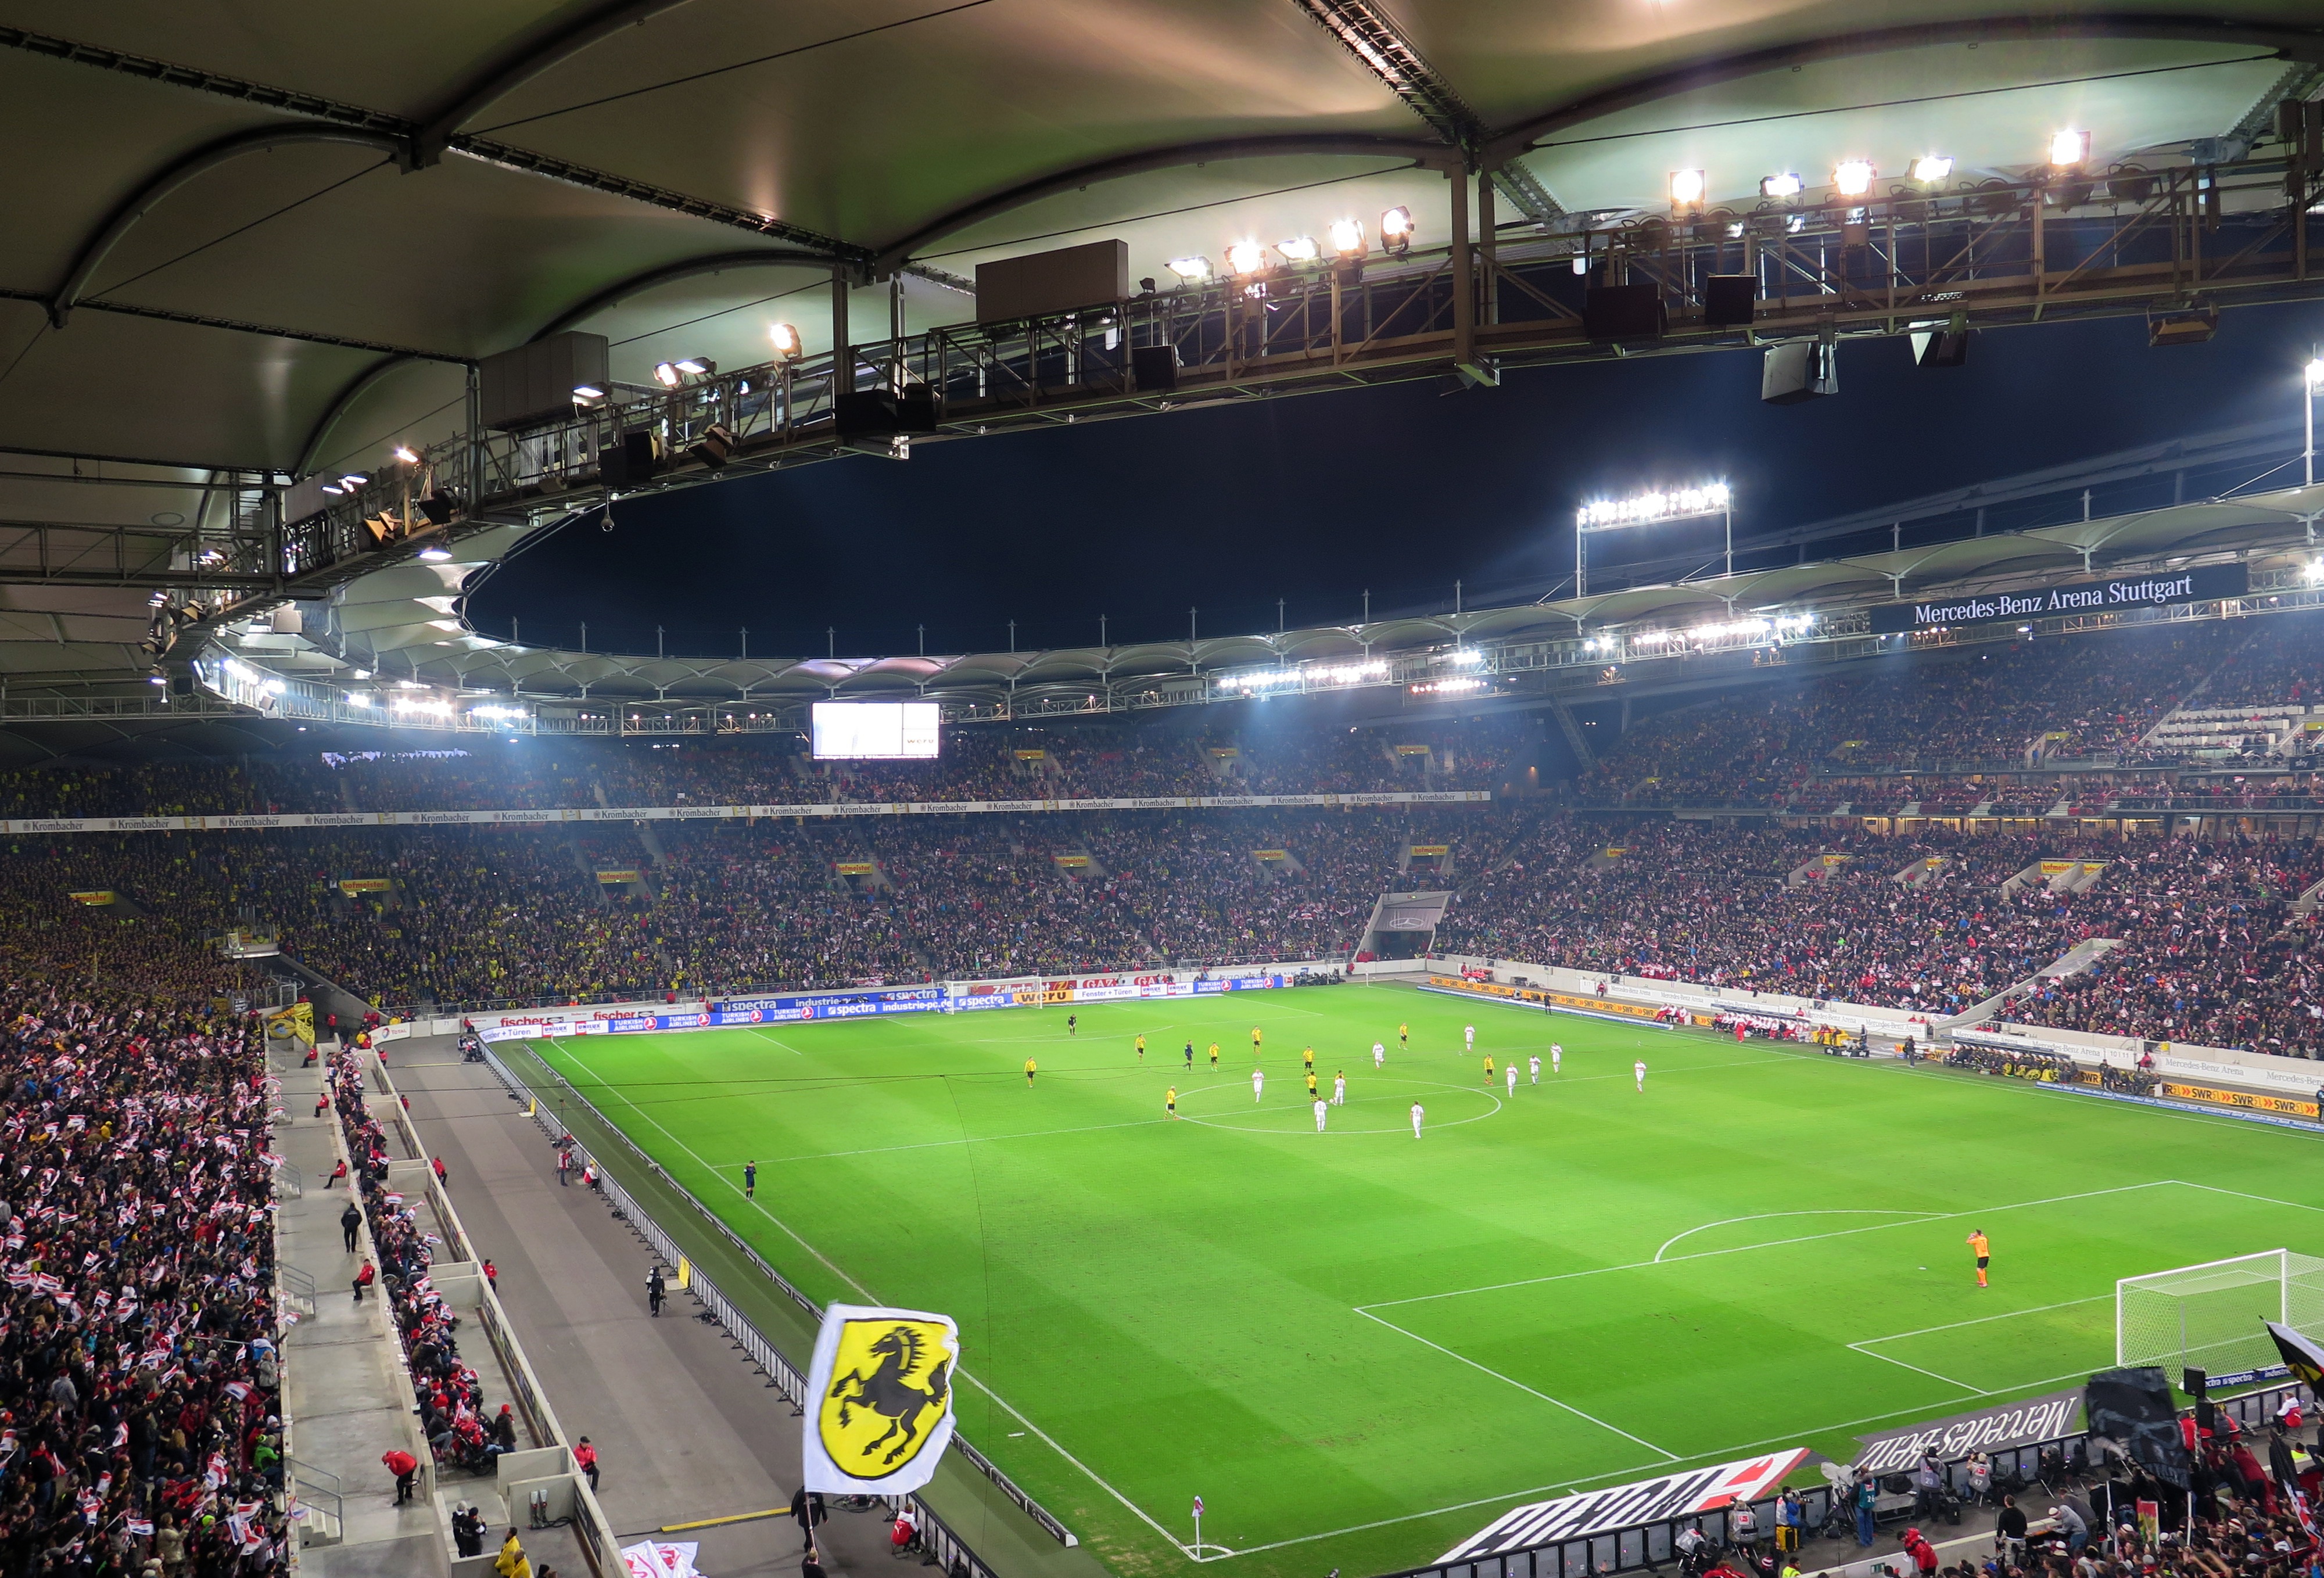
structure, soccer, football, stadium, player, baseball field, arena, race track, mood, stuttgart, football game, bundesliga, baseball park, geographical feature, sport venue, soccer specific stadium, arena football, mercdes benz arena, vfb stuttgart